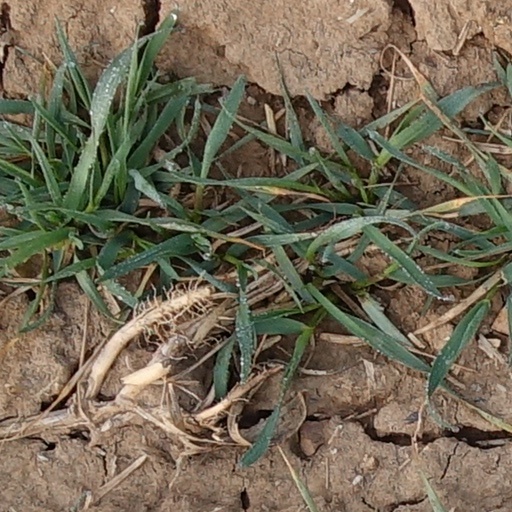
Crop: wheat